Michael Botur

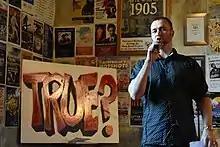
Botur at the launch of short story collection "True?" on 4 October 2018 in Whangārei

Michael Stephen Botur (born 8 March 1984) is a New Zealand author. As a journalist, he has published longform news articles in "VICE World News", "NZ Listener", "New Zealand Herald", "Herald on Sunday", "Sunday Star-Times", "The Spinoff", "Mana" and "North & South". His short fiction and poetry has been published in most New Zealand literary journals including "Landfall", "Poetry New Zealand" and "Newsroom". In 2023 he founded the mentoring service Creative Writing Northland.